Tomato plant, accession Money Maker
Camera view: bottom (45 deg); turntable rotation: 330 degrees
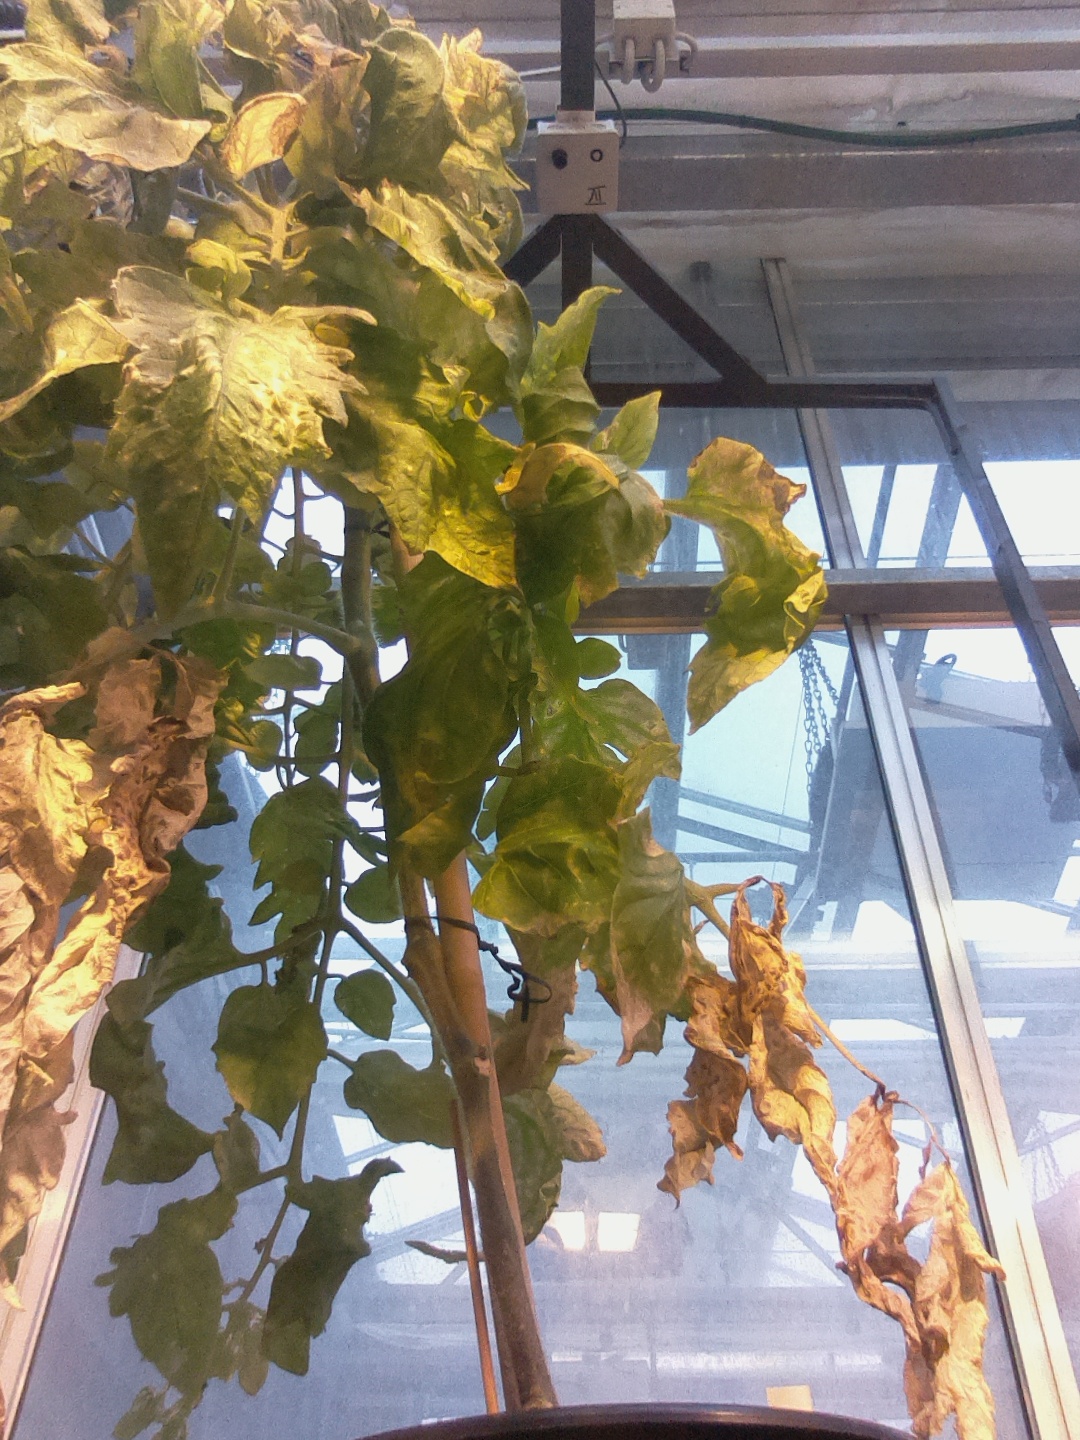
BBCH growth stage 79: 90% -100% of final fruit size